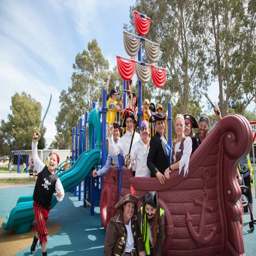
teachers , students and parents enjoyed the new playground at its official opening last week .